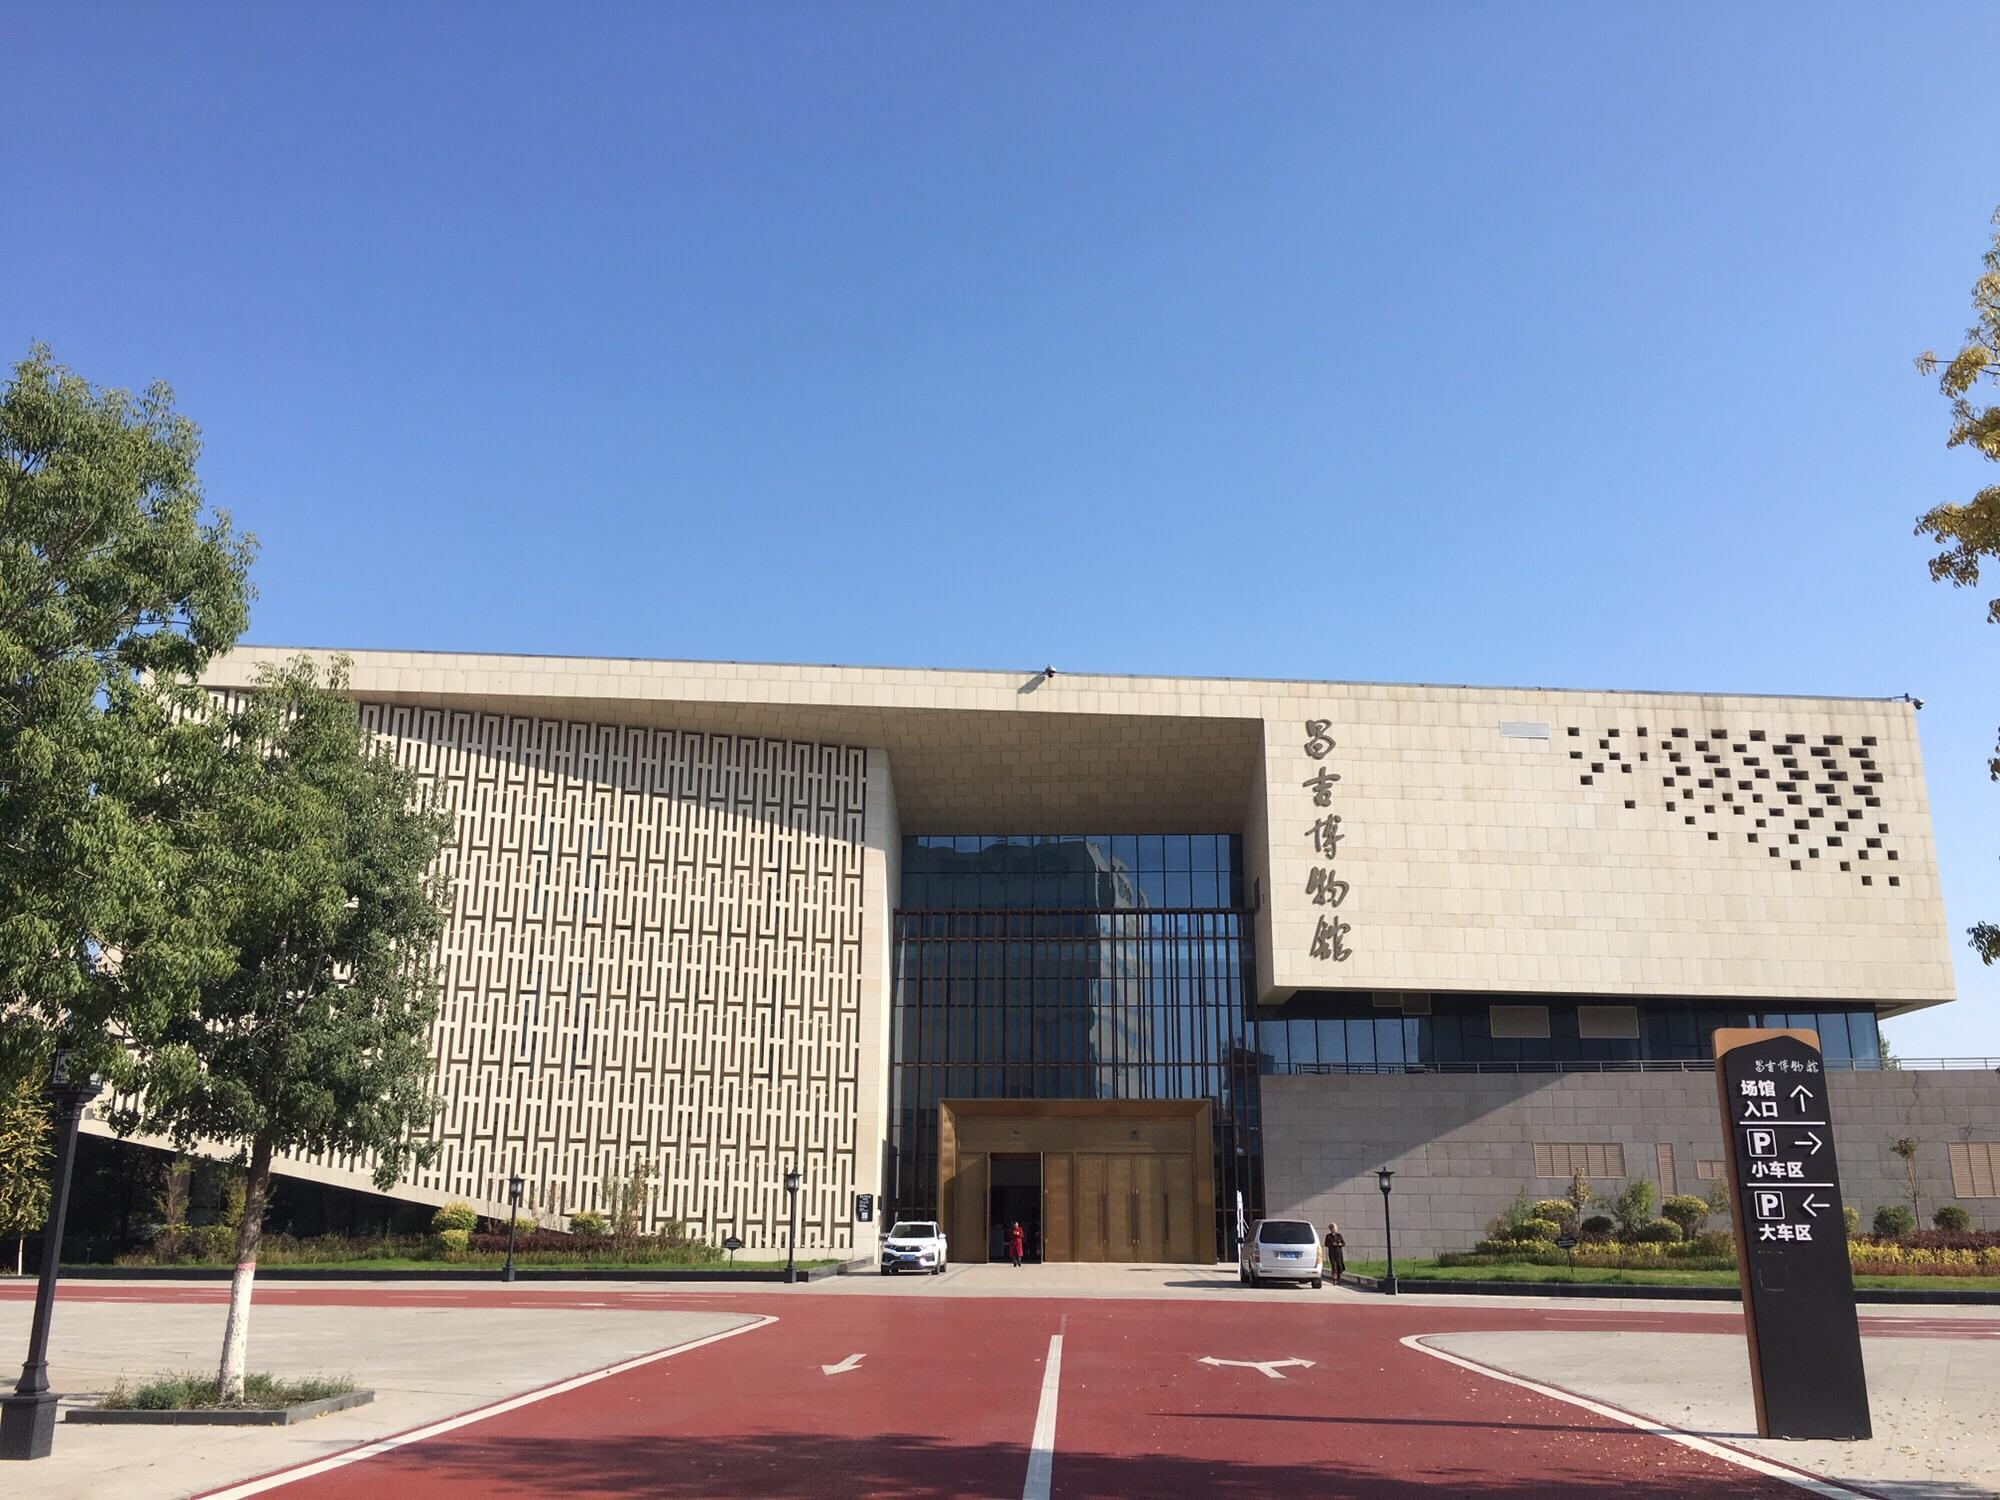
地标名称：昌吉博物馆
所在城市：昌吉回族自治州·昌吉市